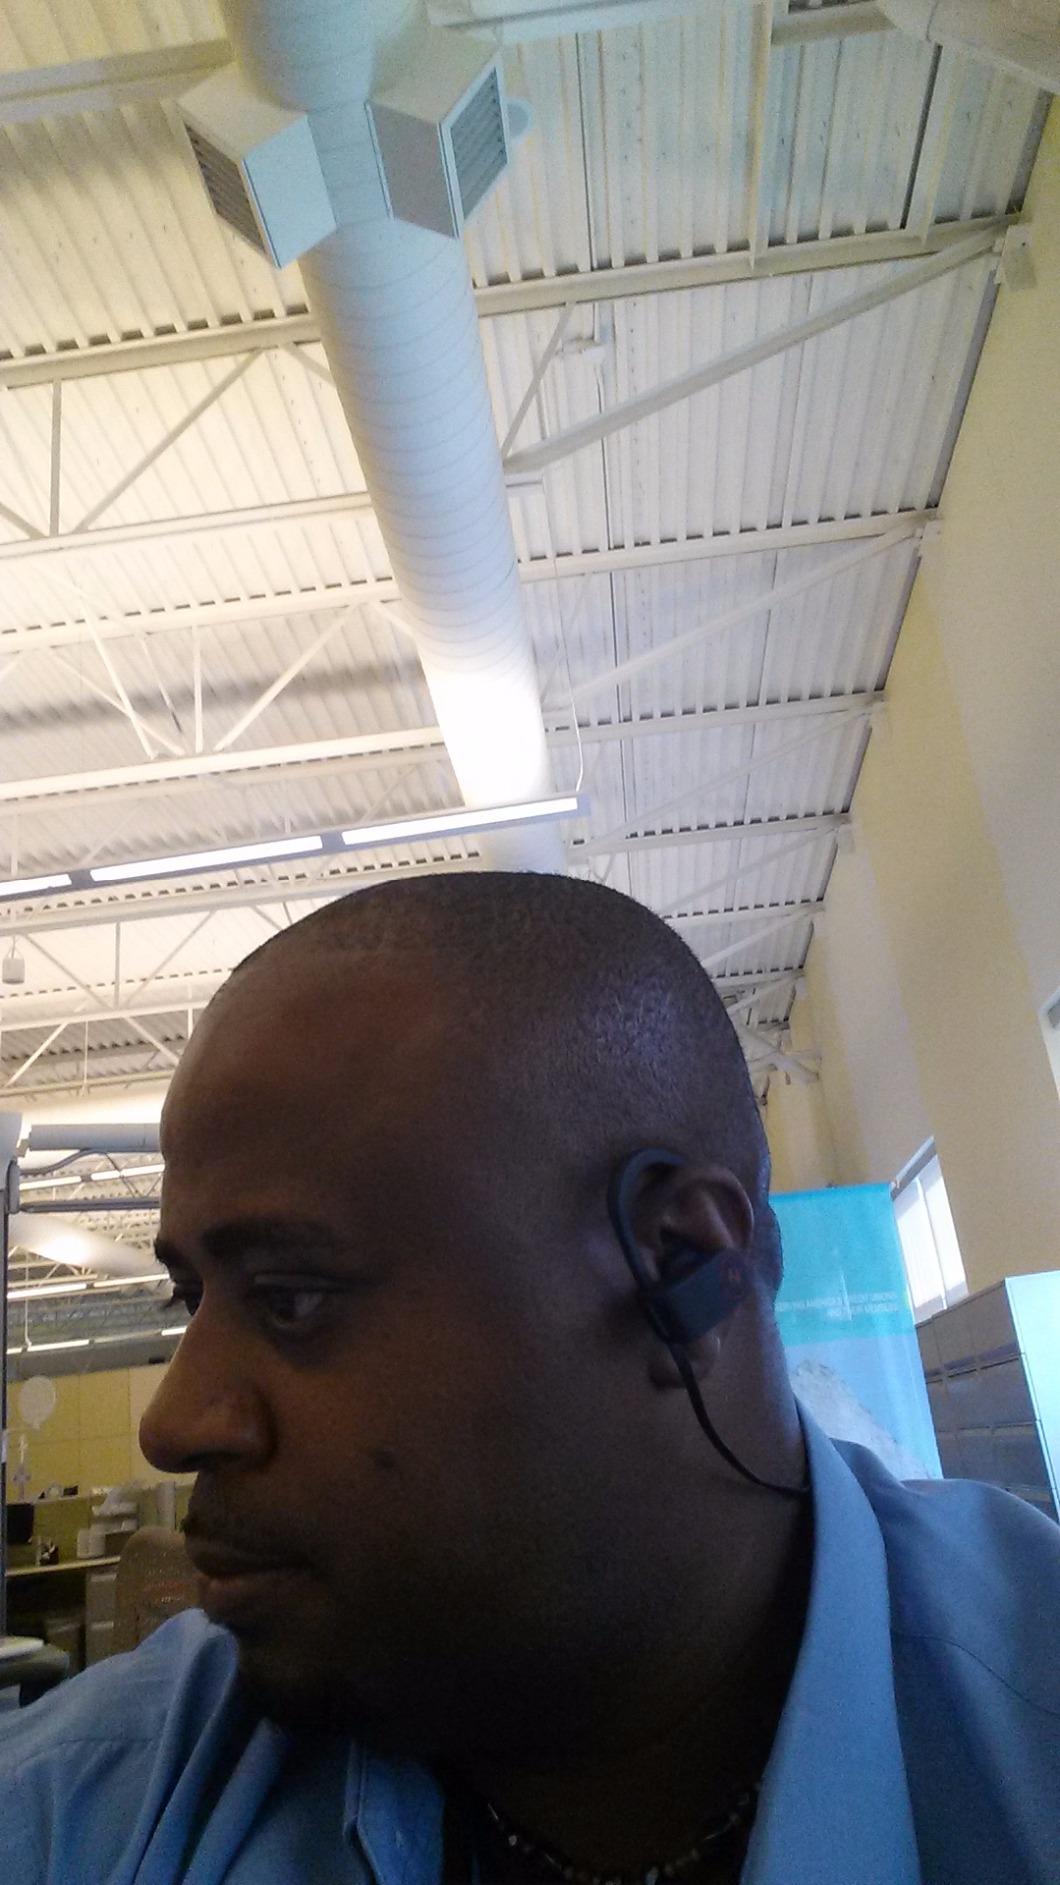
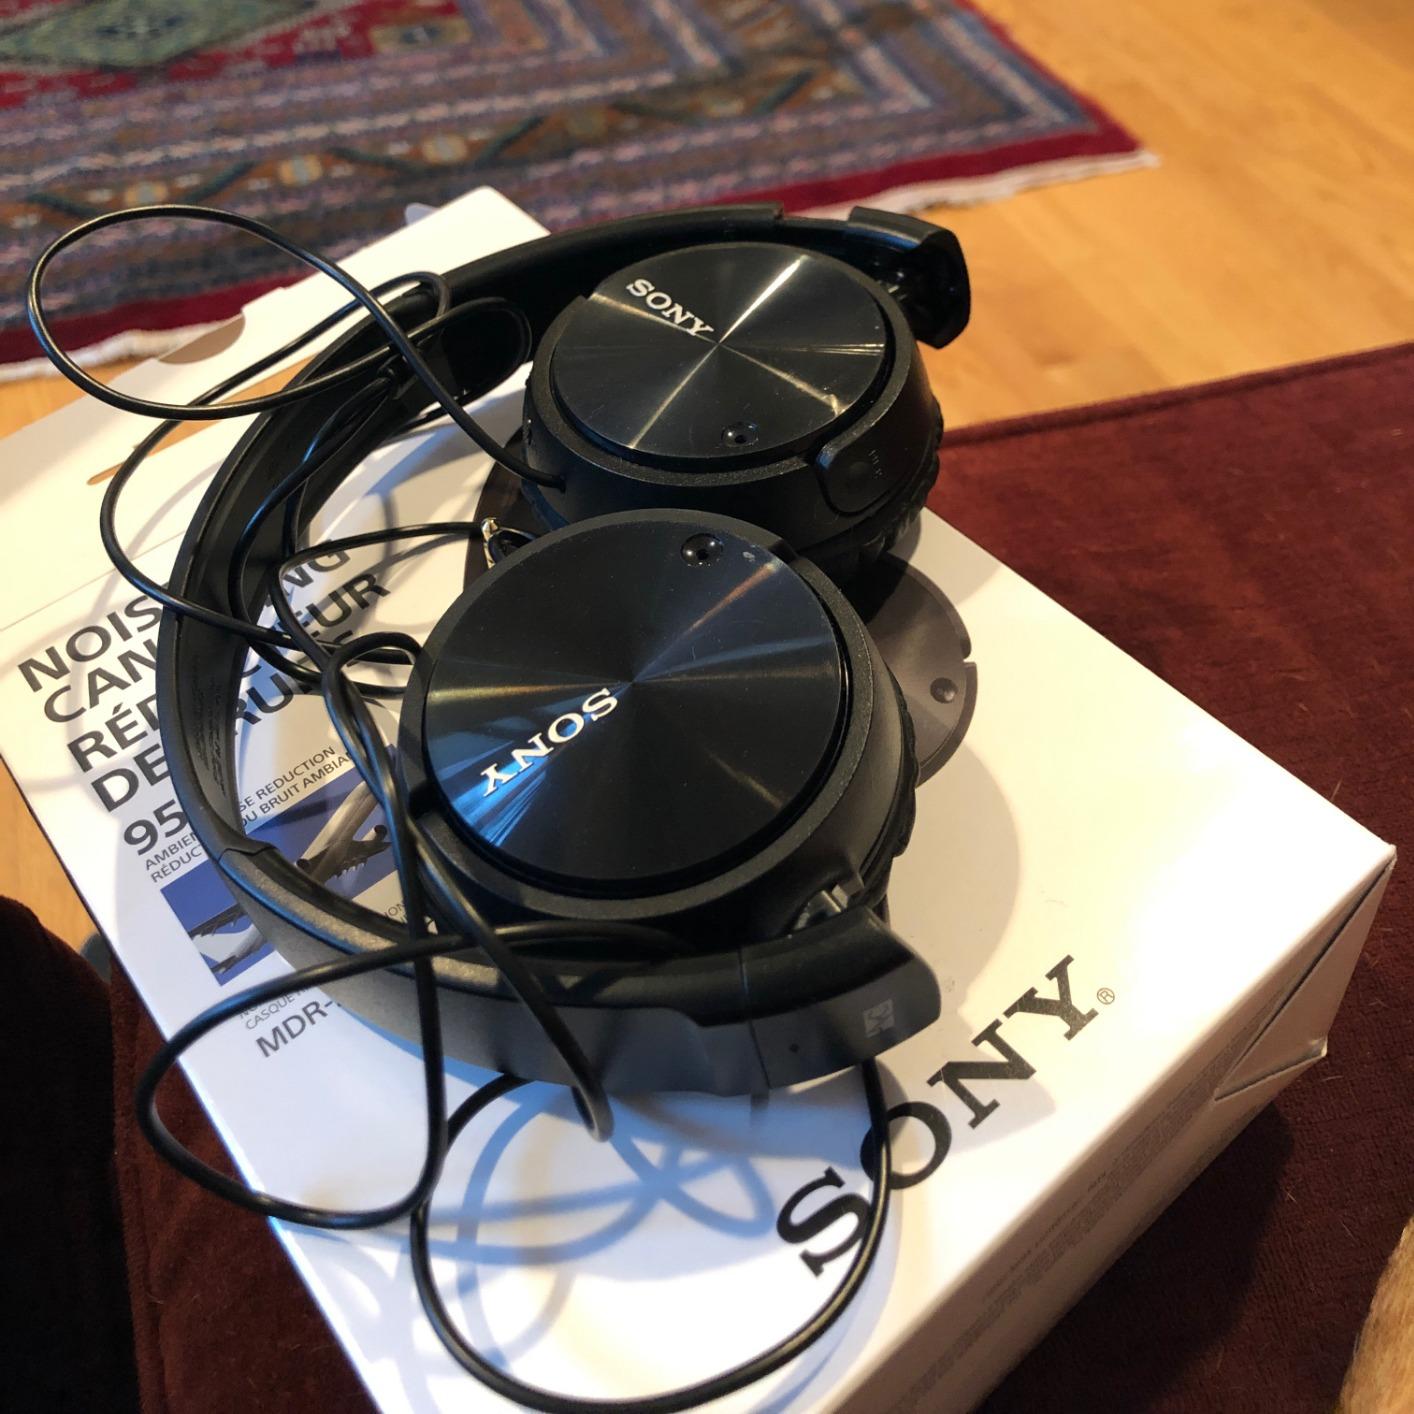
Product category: headphones
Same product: no